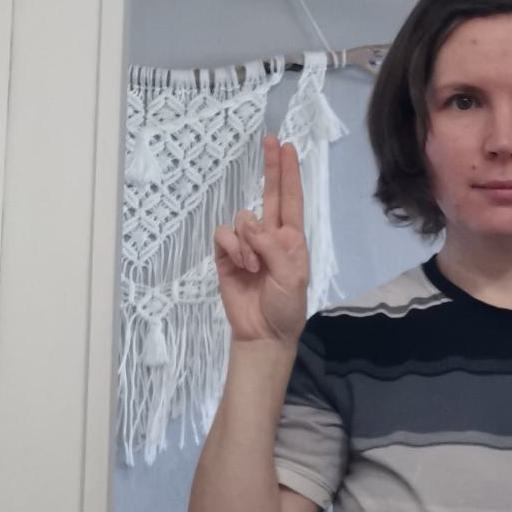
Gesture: two_up